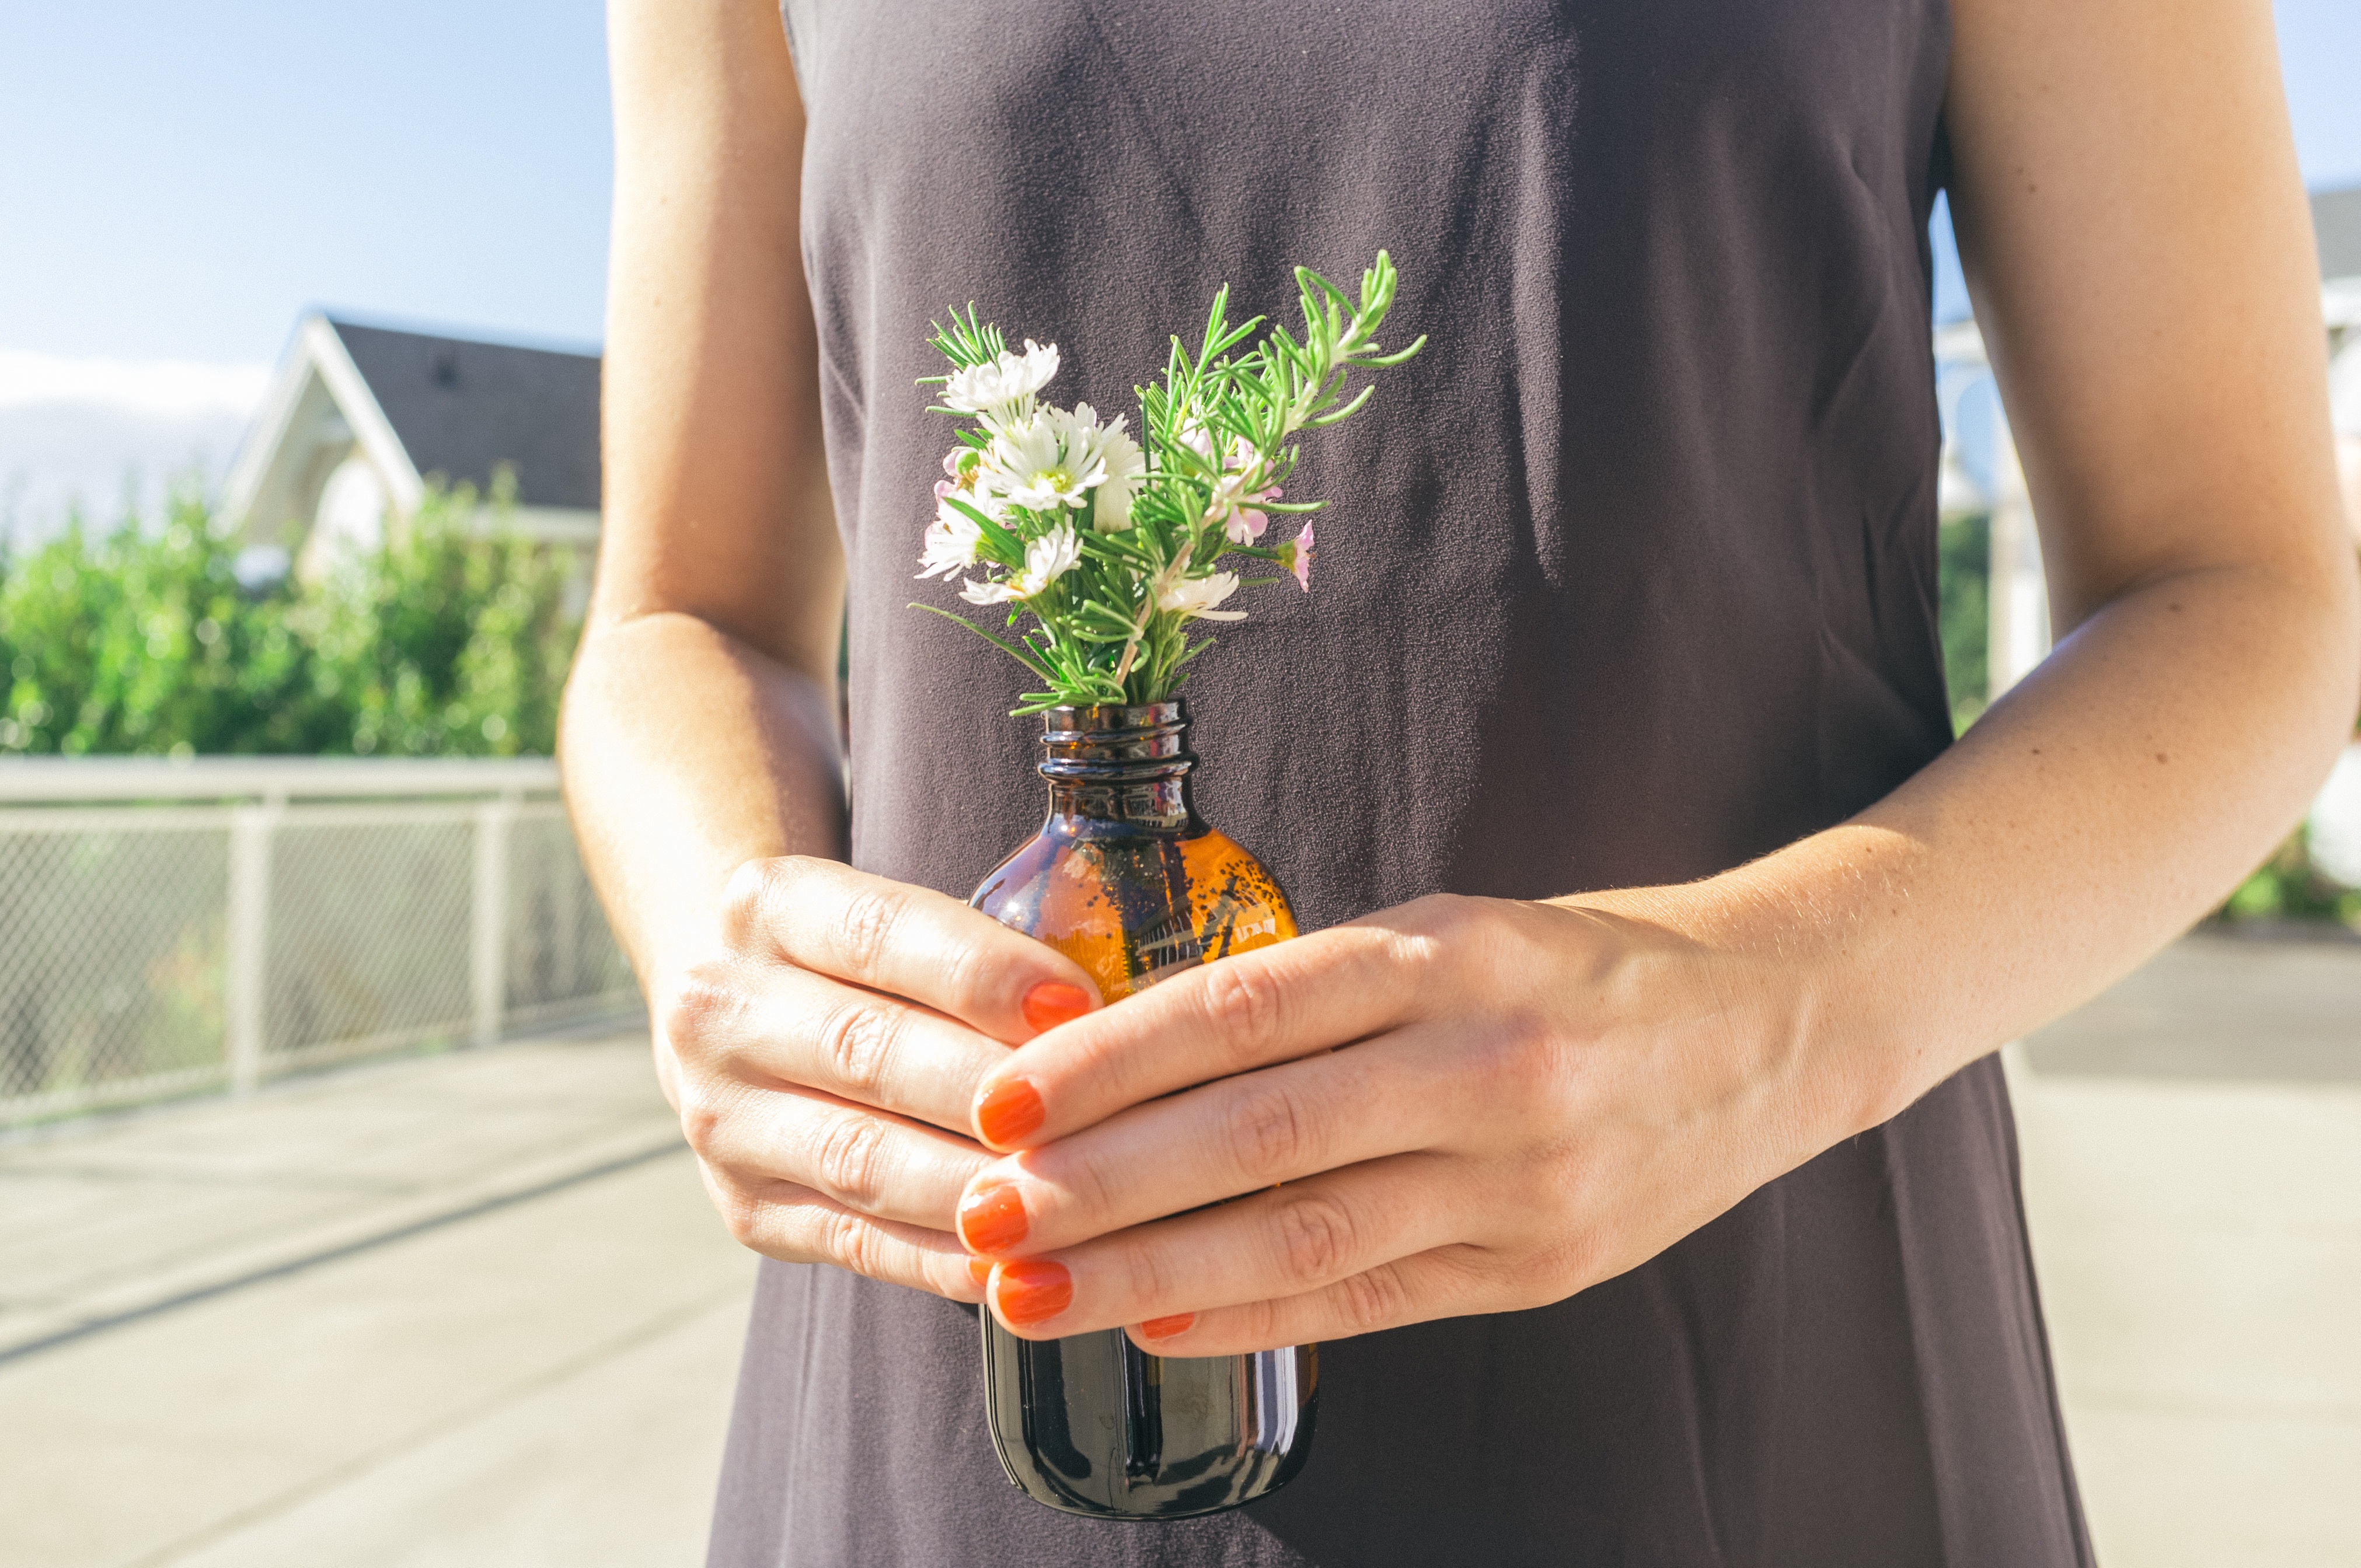
hand, spring, green, clothing, dress, sense